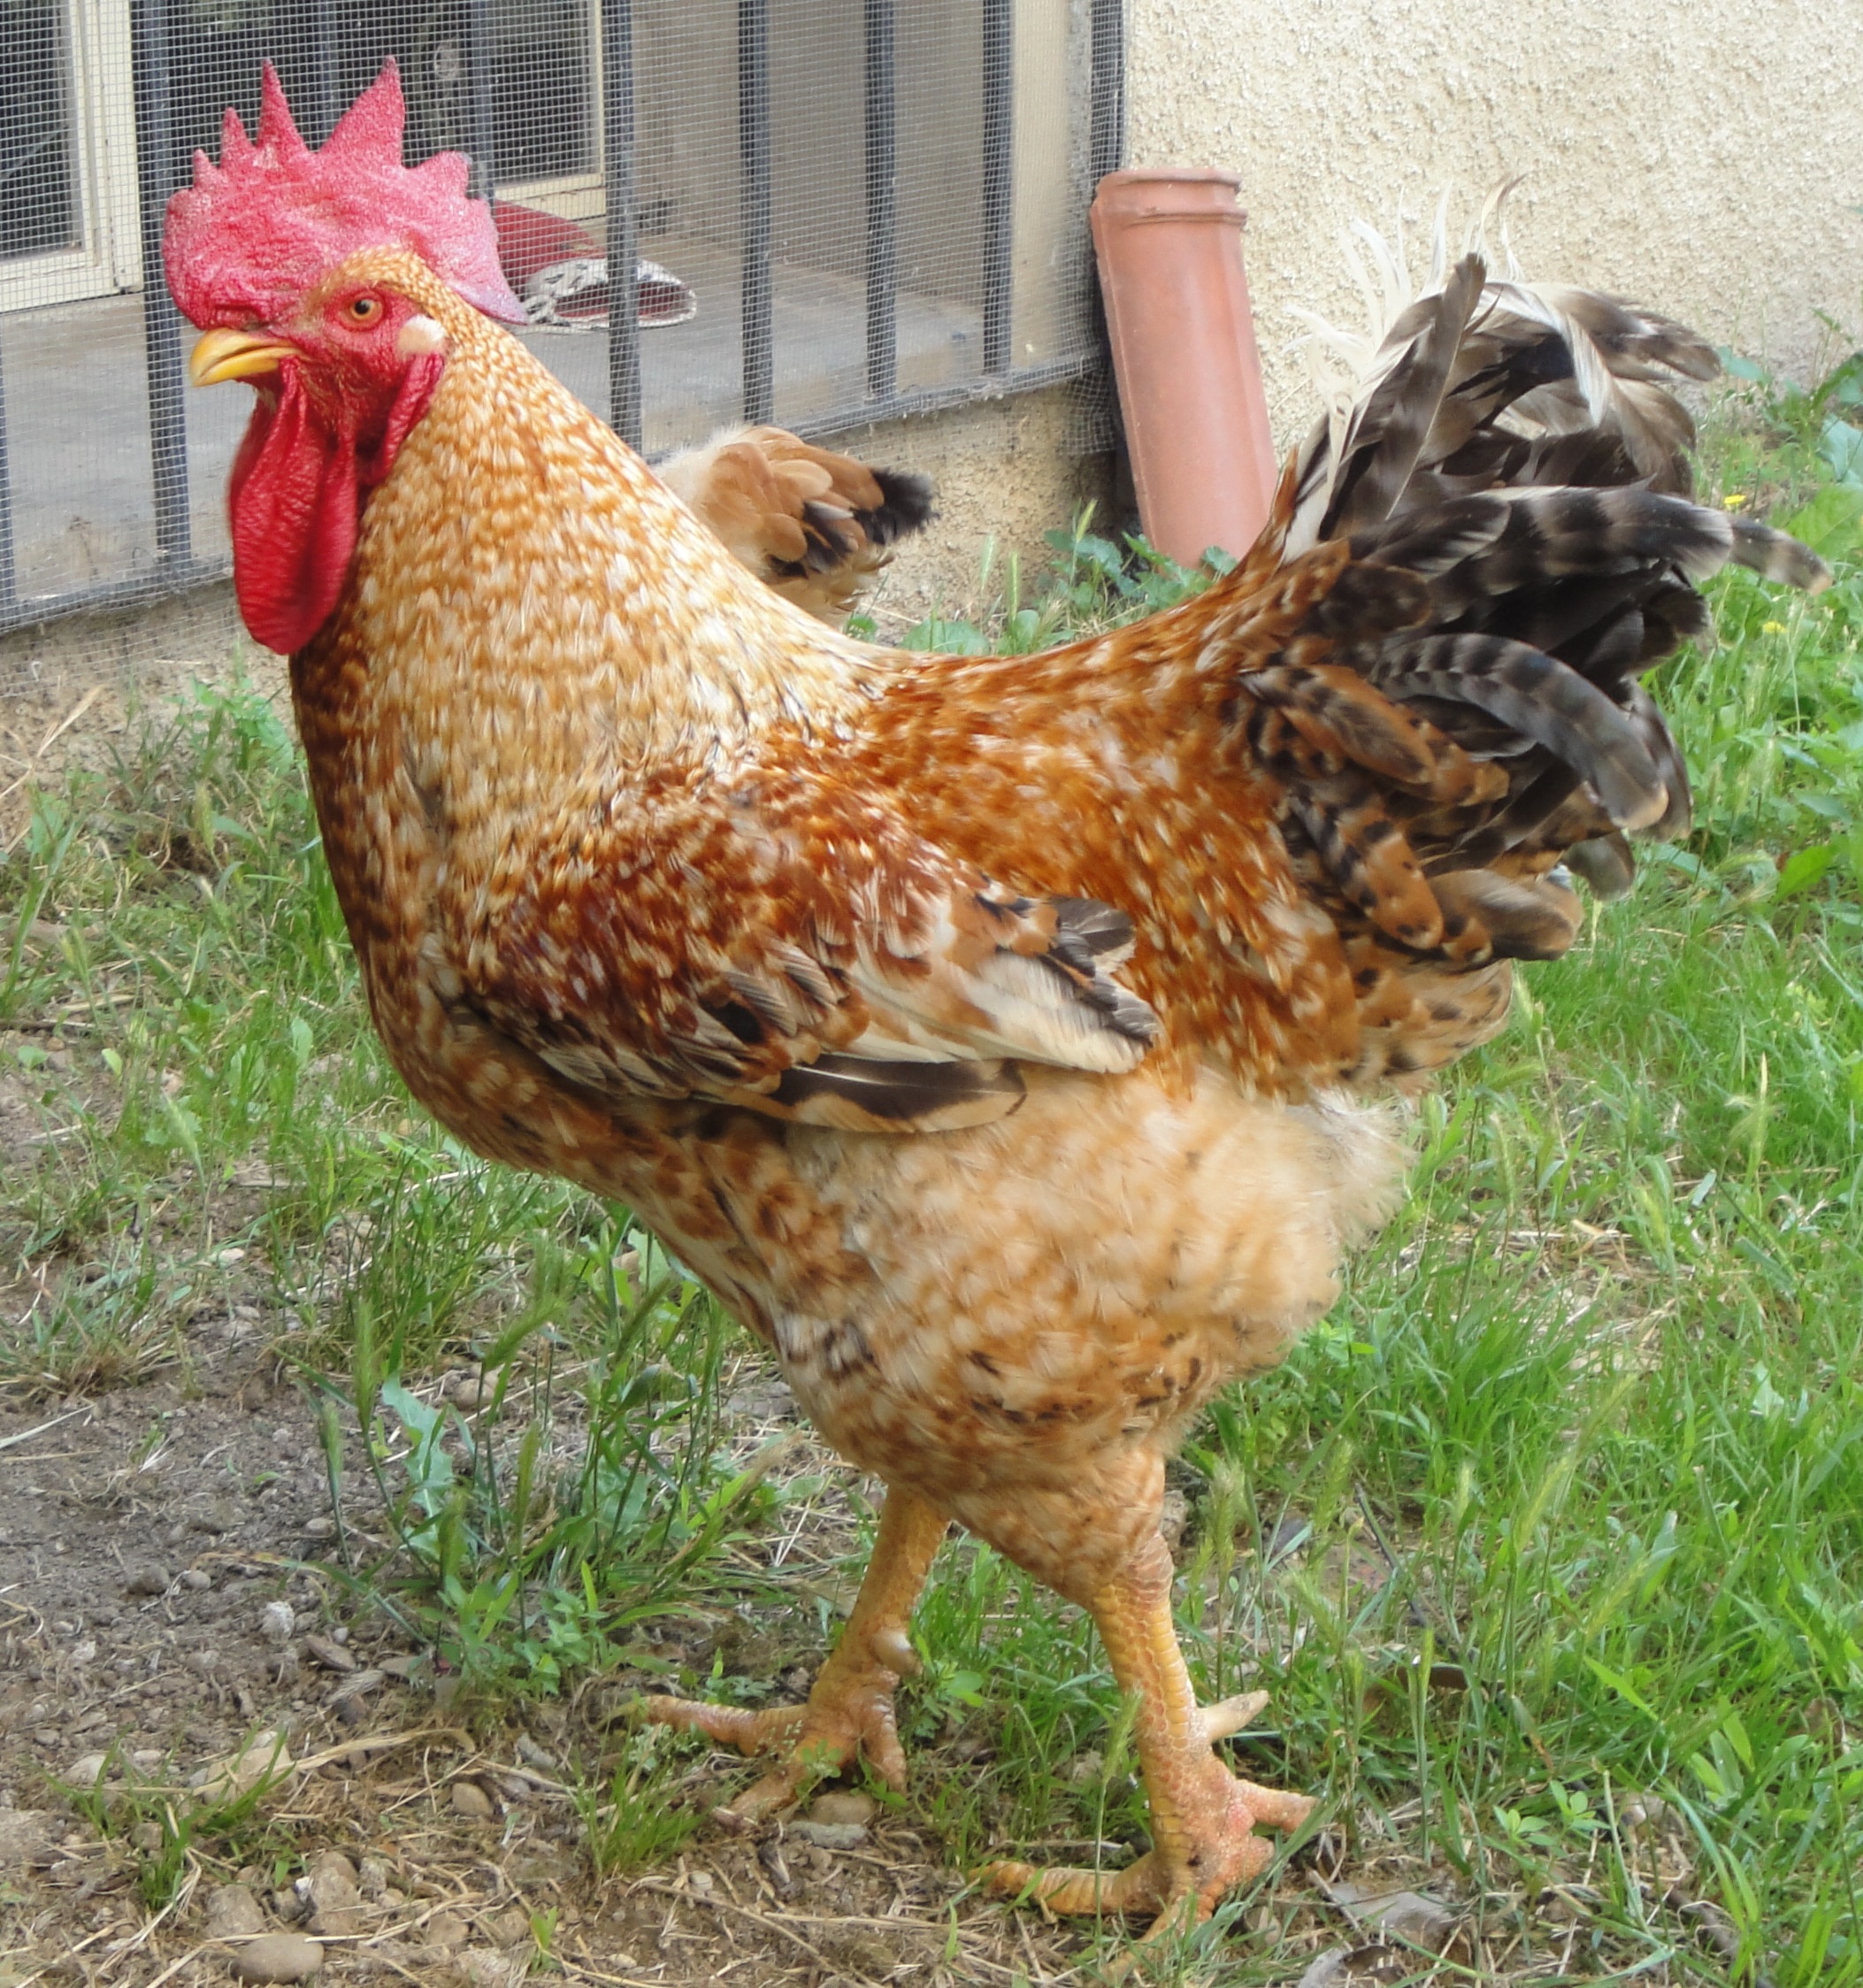
bird, beak, chicken, fowl, fauna, rooster, poultry, crest, gallo, animals, galliformes, vertebrate, phasianidae, chicken coop